Harriet Howard

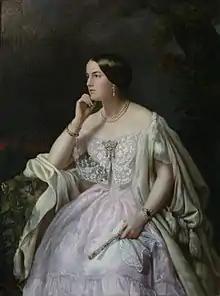
Henriette Cappelaere: "Portrait of Elisabeth-Ann Haryett" (Musée du Second Empire, Château de Compiègne)

Harriet Howard, born Elizabeth Ann Haryett (1823–1865) was a mistress and financial backer of Louis-Napoleon, later Napoleon III of France.